Russia–United States relations

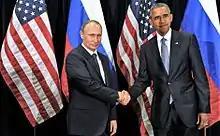
U.S. president Barack Obama and Russian president Vladimir Putin in New York City, September 2015

In May 2012, Russian general Nikolay Yegorovich Makarov said that there was a possibility of a preemptive strike on missile defense sites in Eastern Europe, to apply pressure to the United States regarding Russia's demands. Later in August 2012, it was revealed that an had conducted a patrol within the Gulf of Mexico without being detected, raising alarms of the U.S. Navy's anti-submarine warfare capabilities.